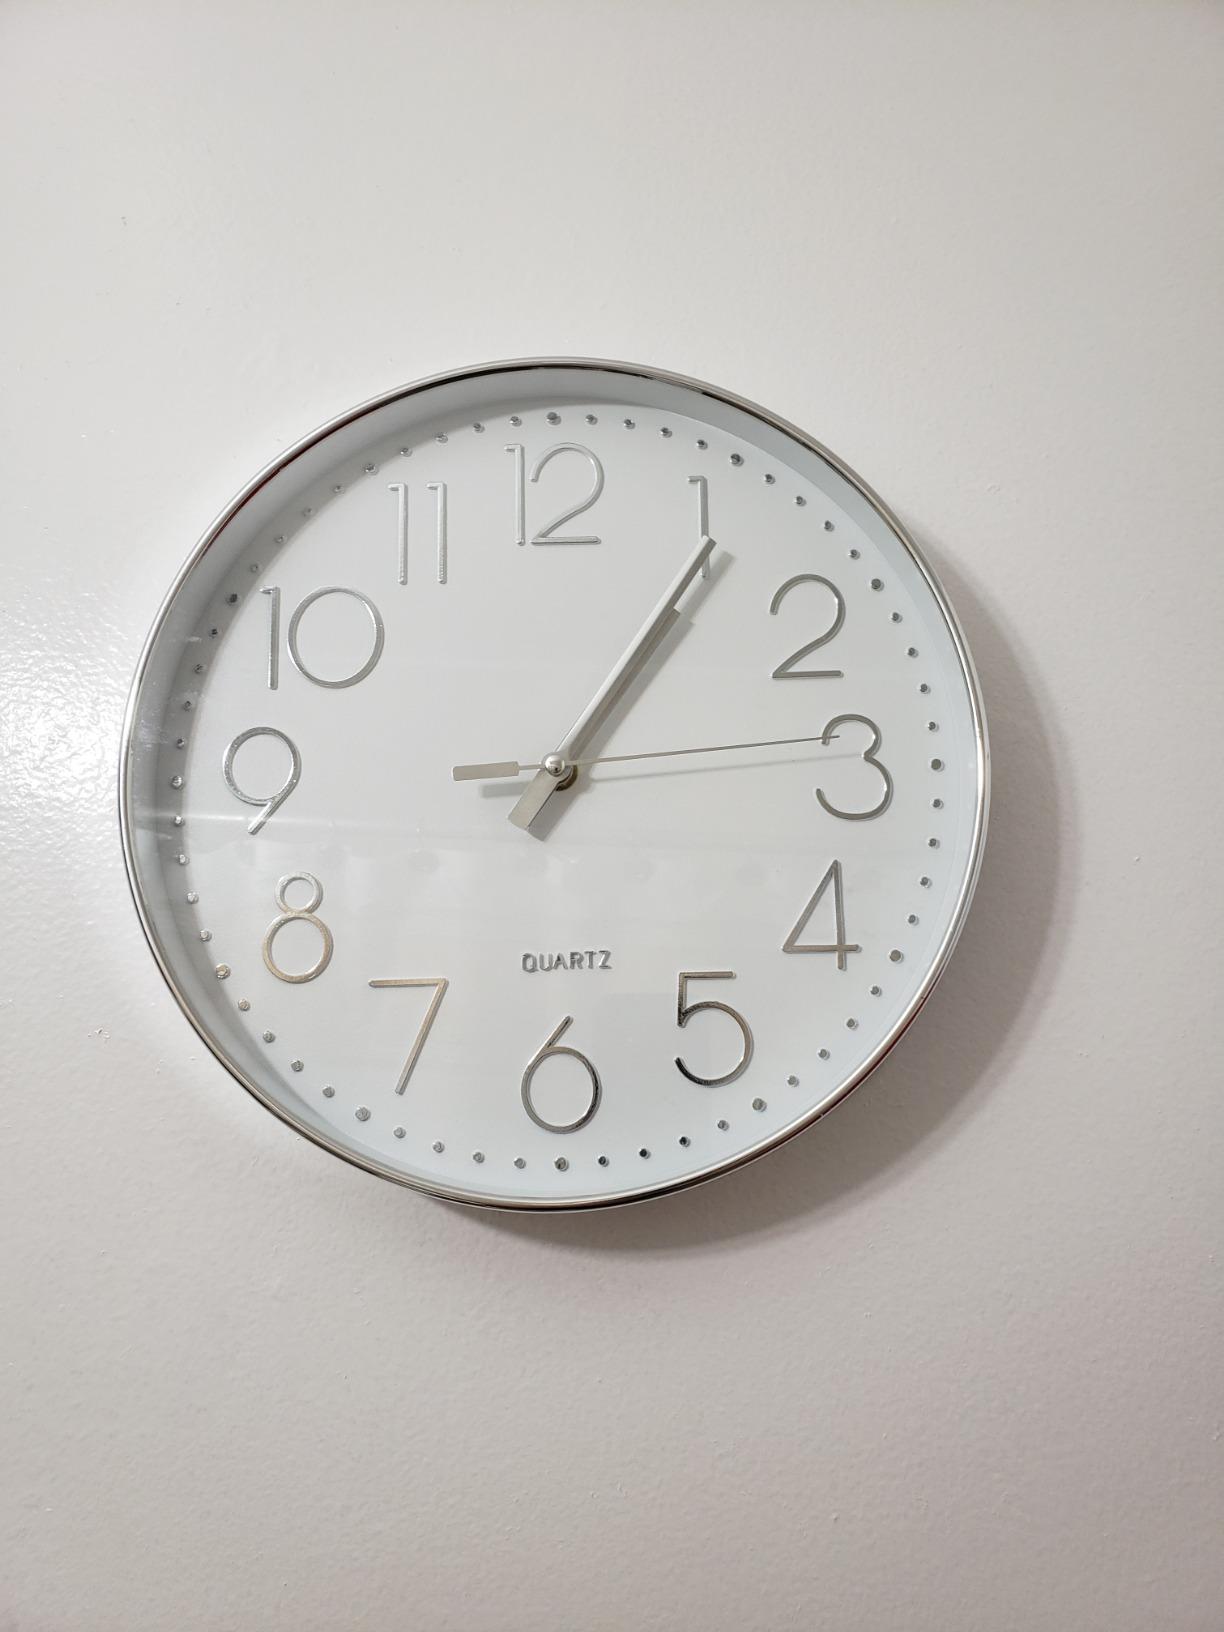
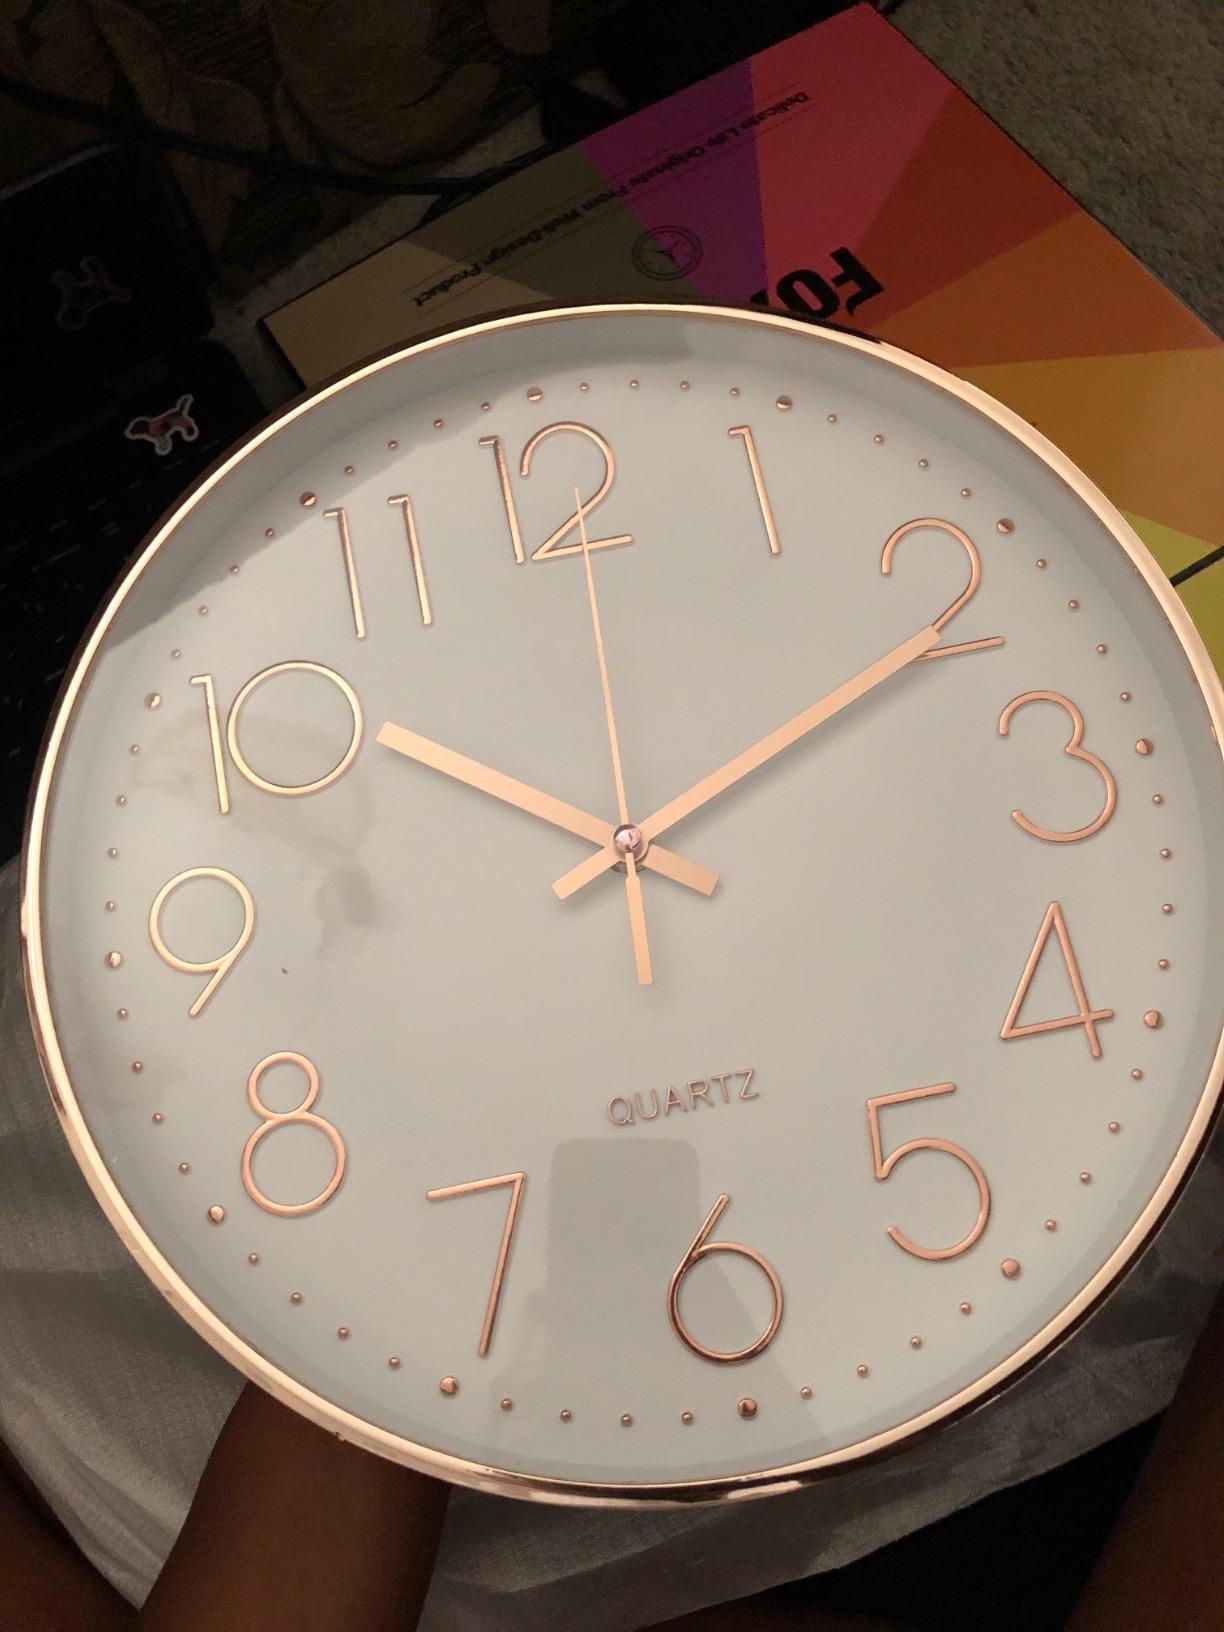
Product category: clock
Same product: no